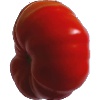
Label: Tomato 3